Douglas Kellner

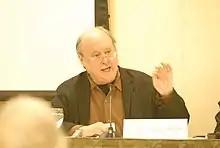
Douglas Kellner speaking at an International Seminar at UCLA in 2009

Douglas Kellner (born May 31, 1943) is an American academic who works at the intersection of "third-generation" critical theory in the tradition of the Frankfurt University Institute for Social Research, or Frankfurt School, and in cultural studies in the tradition of the Birmingham Centre for Contemporary Cultural Studies, or the "Birmingham School". He has argued that these two conflicting philosophies are, in fact, compatible. He is currently the George Kneller Chair in the Philosophy of Education in the Graduate School of Education and Information Studies at the University of California, Los Angeles.